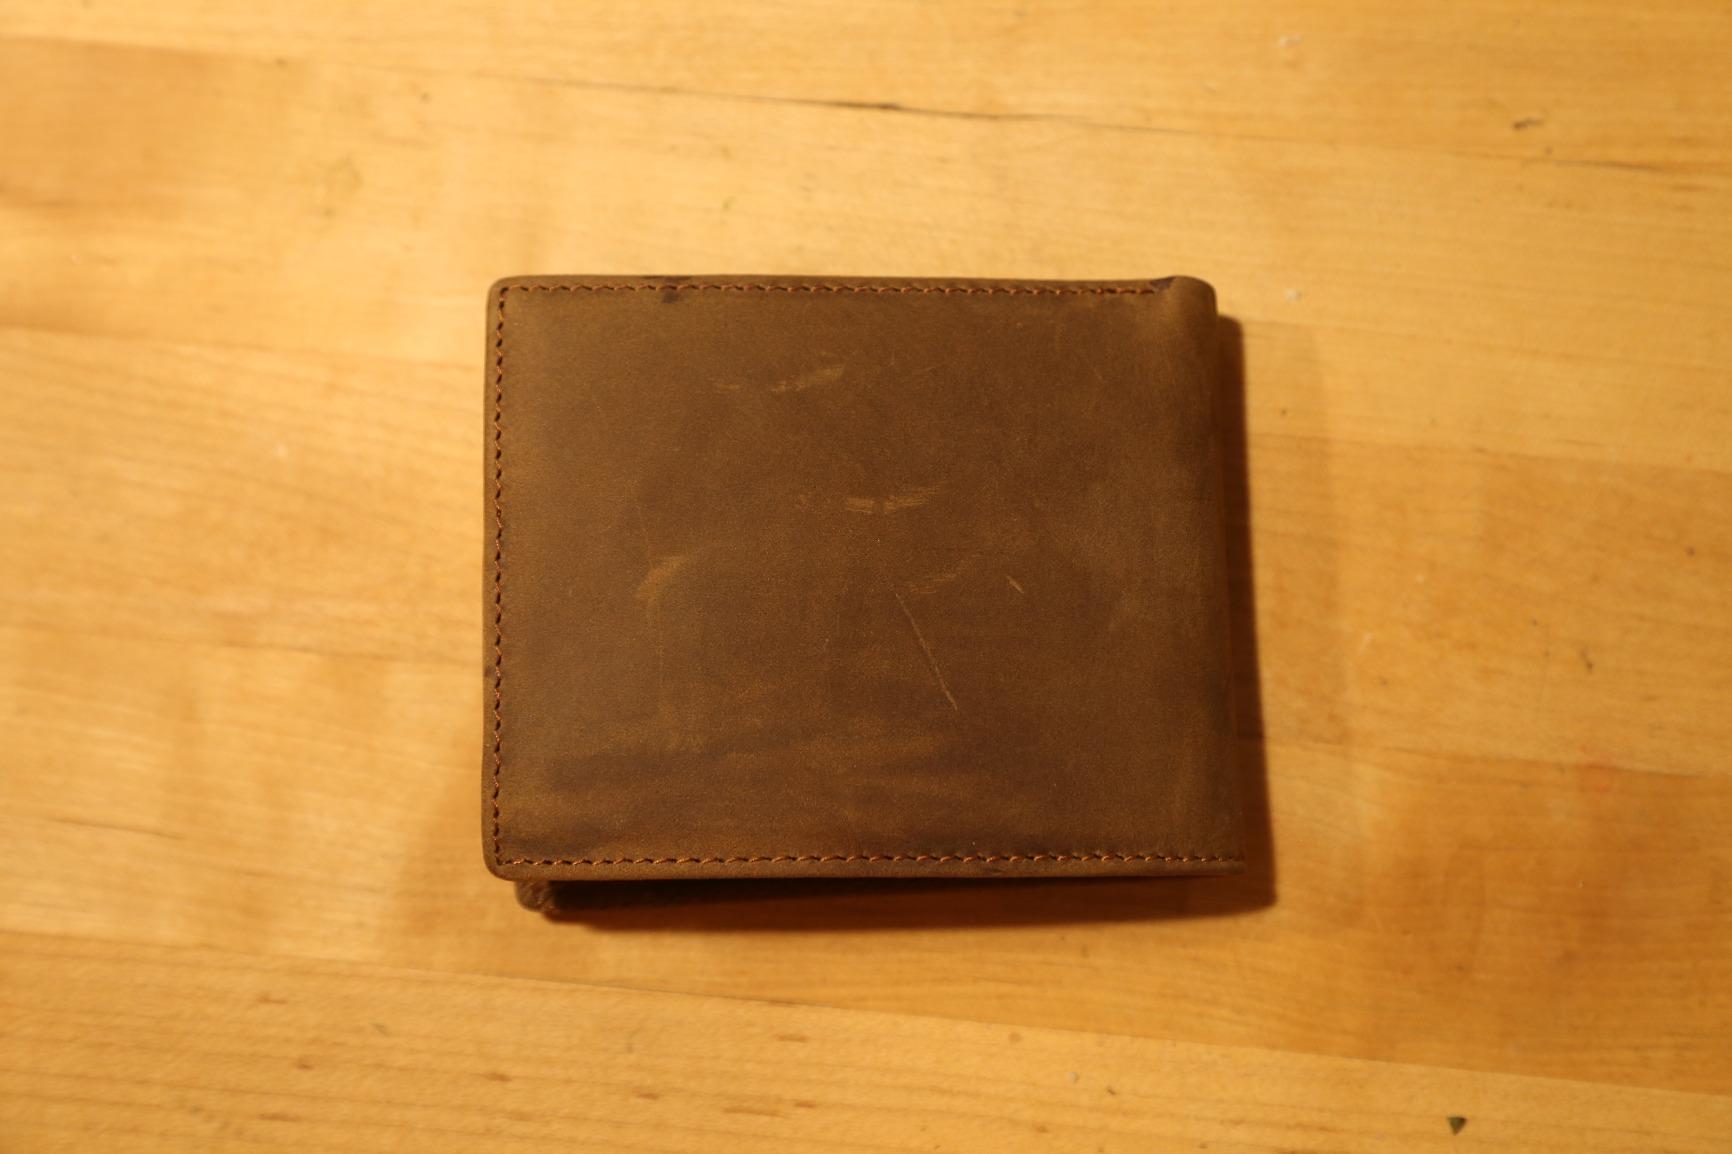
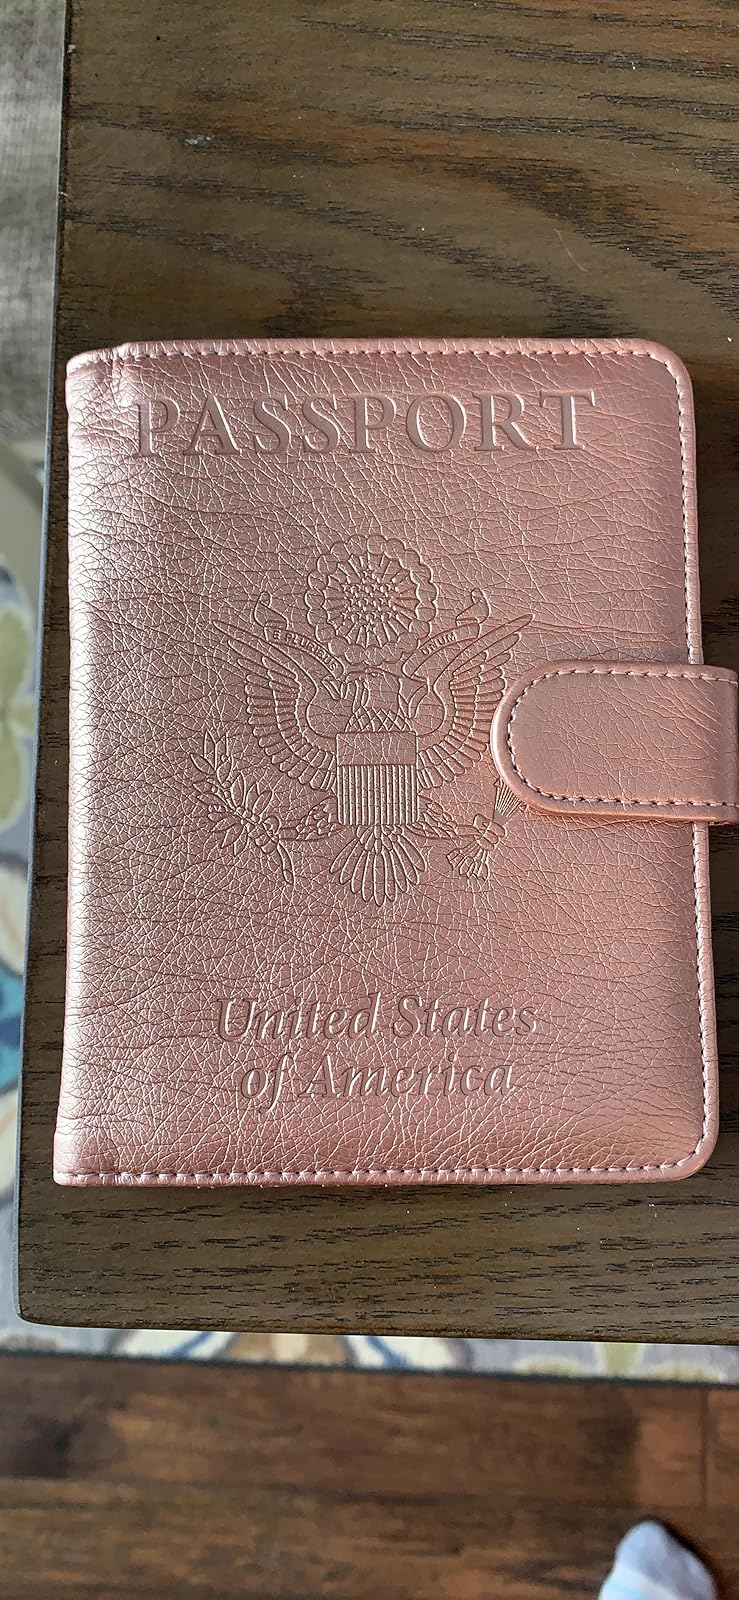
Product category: accessories_wallet
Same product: no